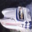
Label: ship